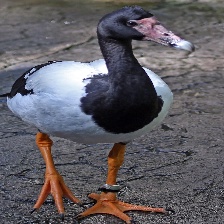
Species: MAGPIE GOOSE
Scientific name: ANSERANAS SEMIPALMATA
ImageNet parent category: goose